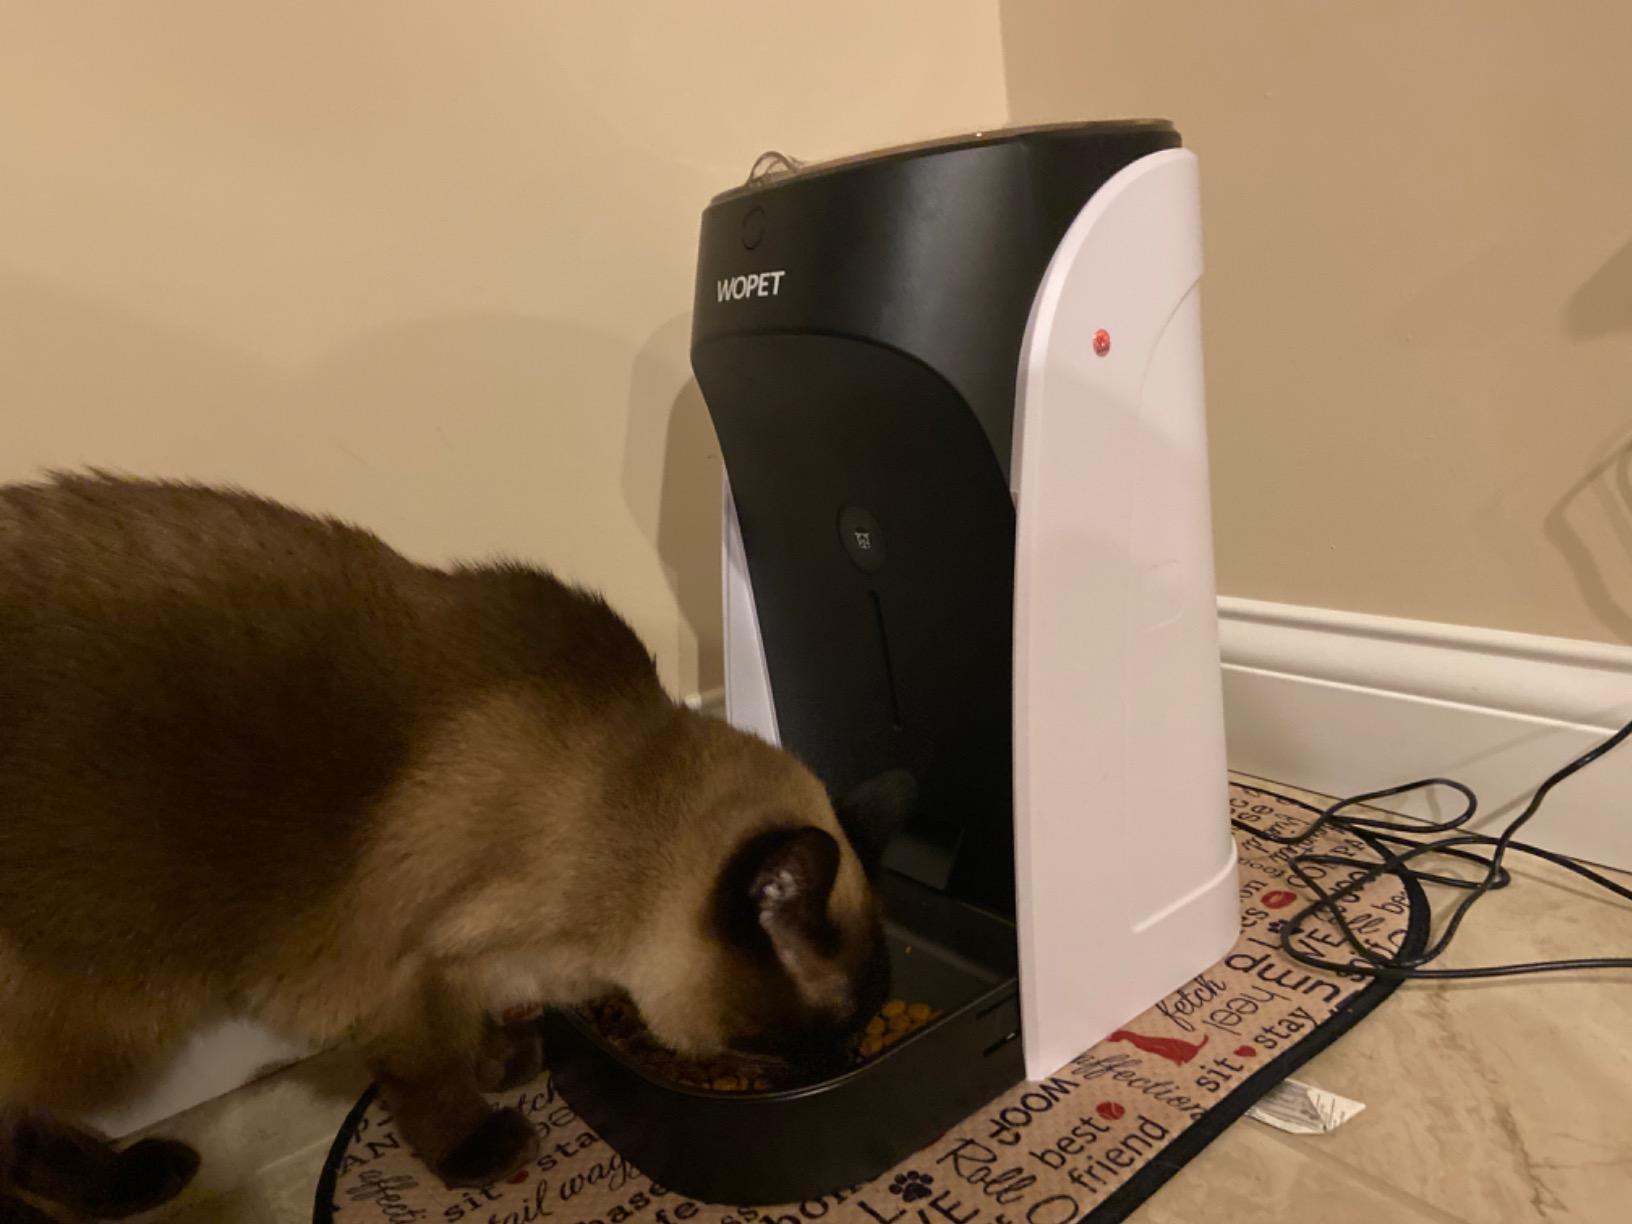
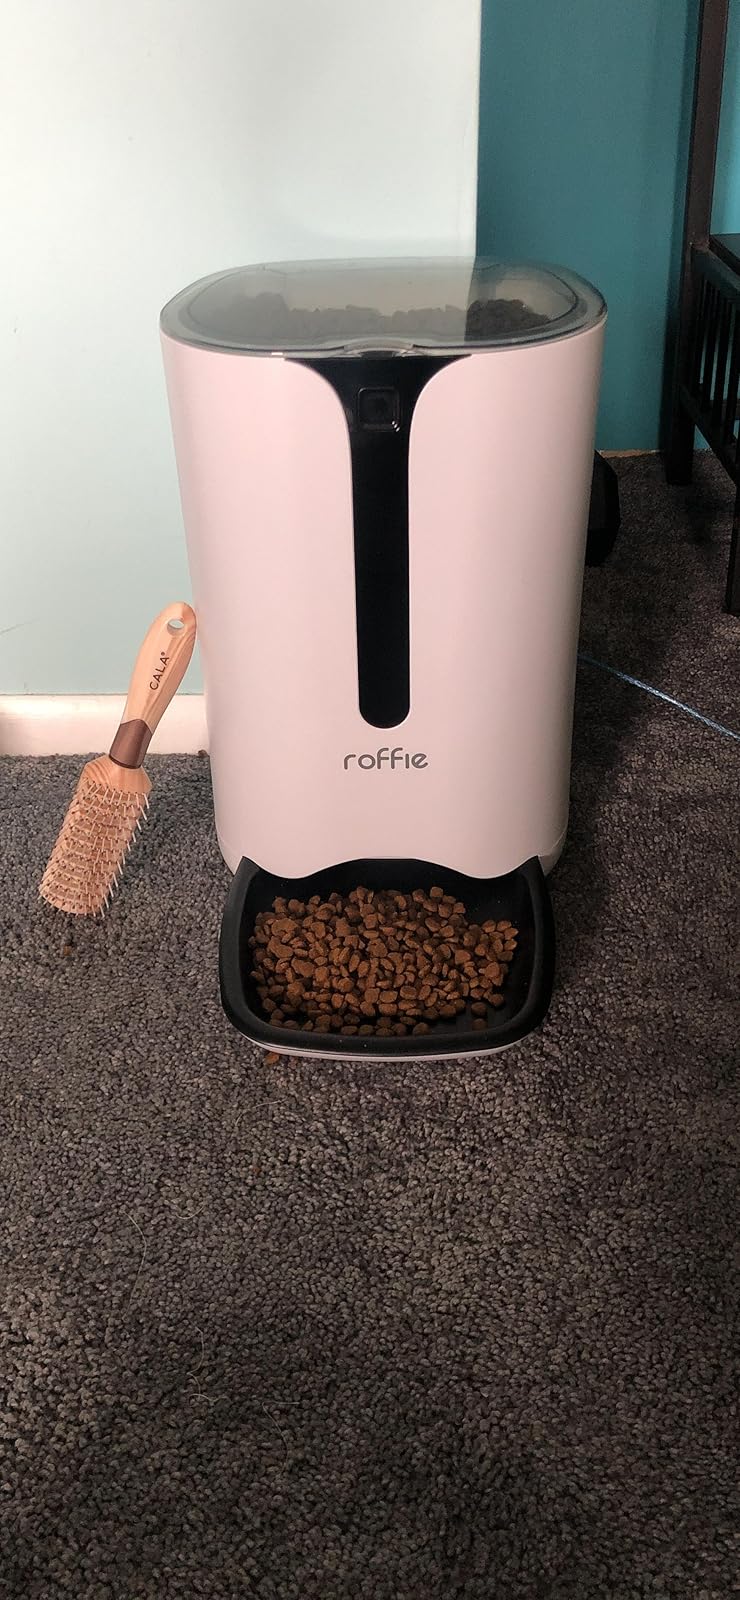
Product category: items_feeder
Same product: no